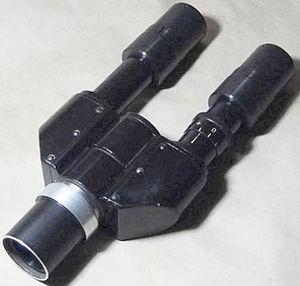
Un oculaire est un système optique complémentaire de l'objectif. Il est utilisé dans les instruments tels que les microscopes ou les télescopes pour agrandir l'image produite au plan focal de l'objectif. Un oculaire est en fait une loupe perfectionnée pour fournir une image à l'infini, c'est-à-dire une image nette sans accommodation de l'œil, et avec le moins d'aberration optique possible.